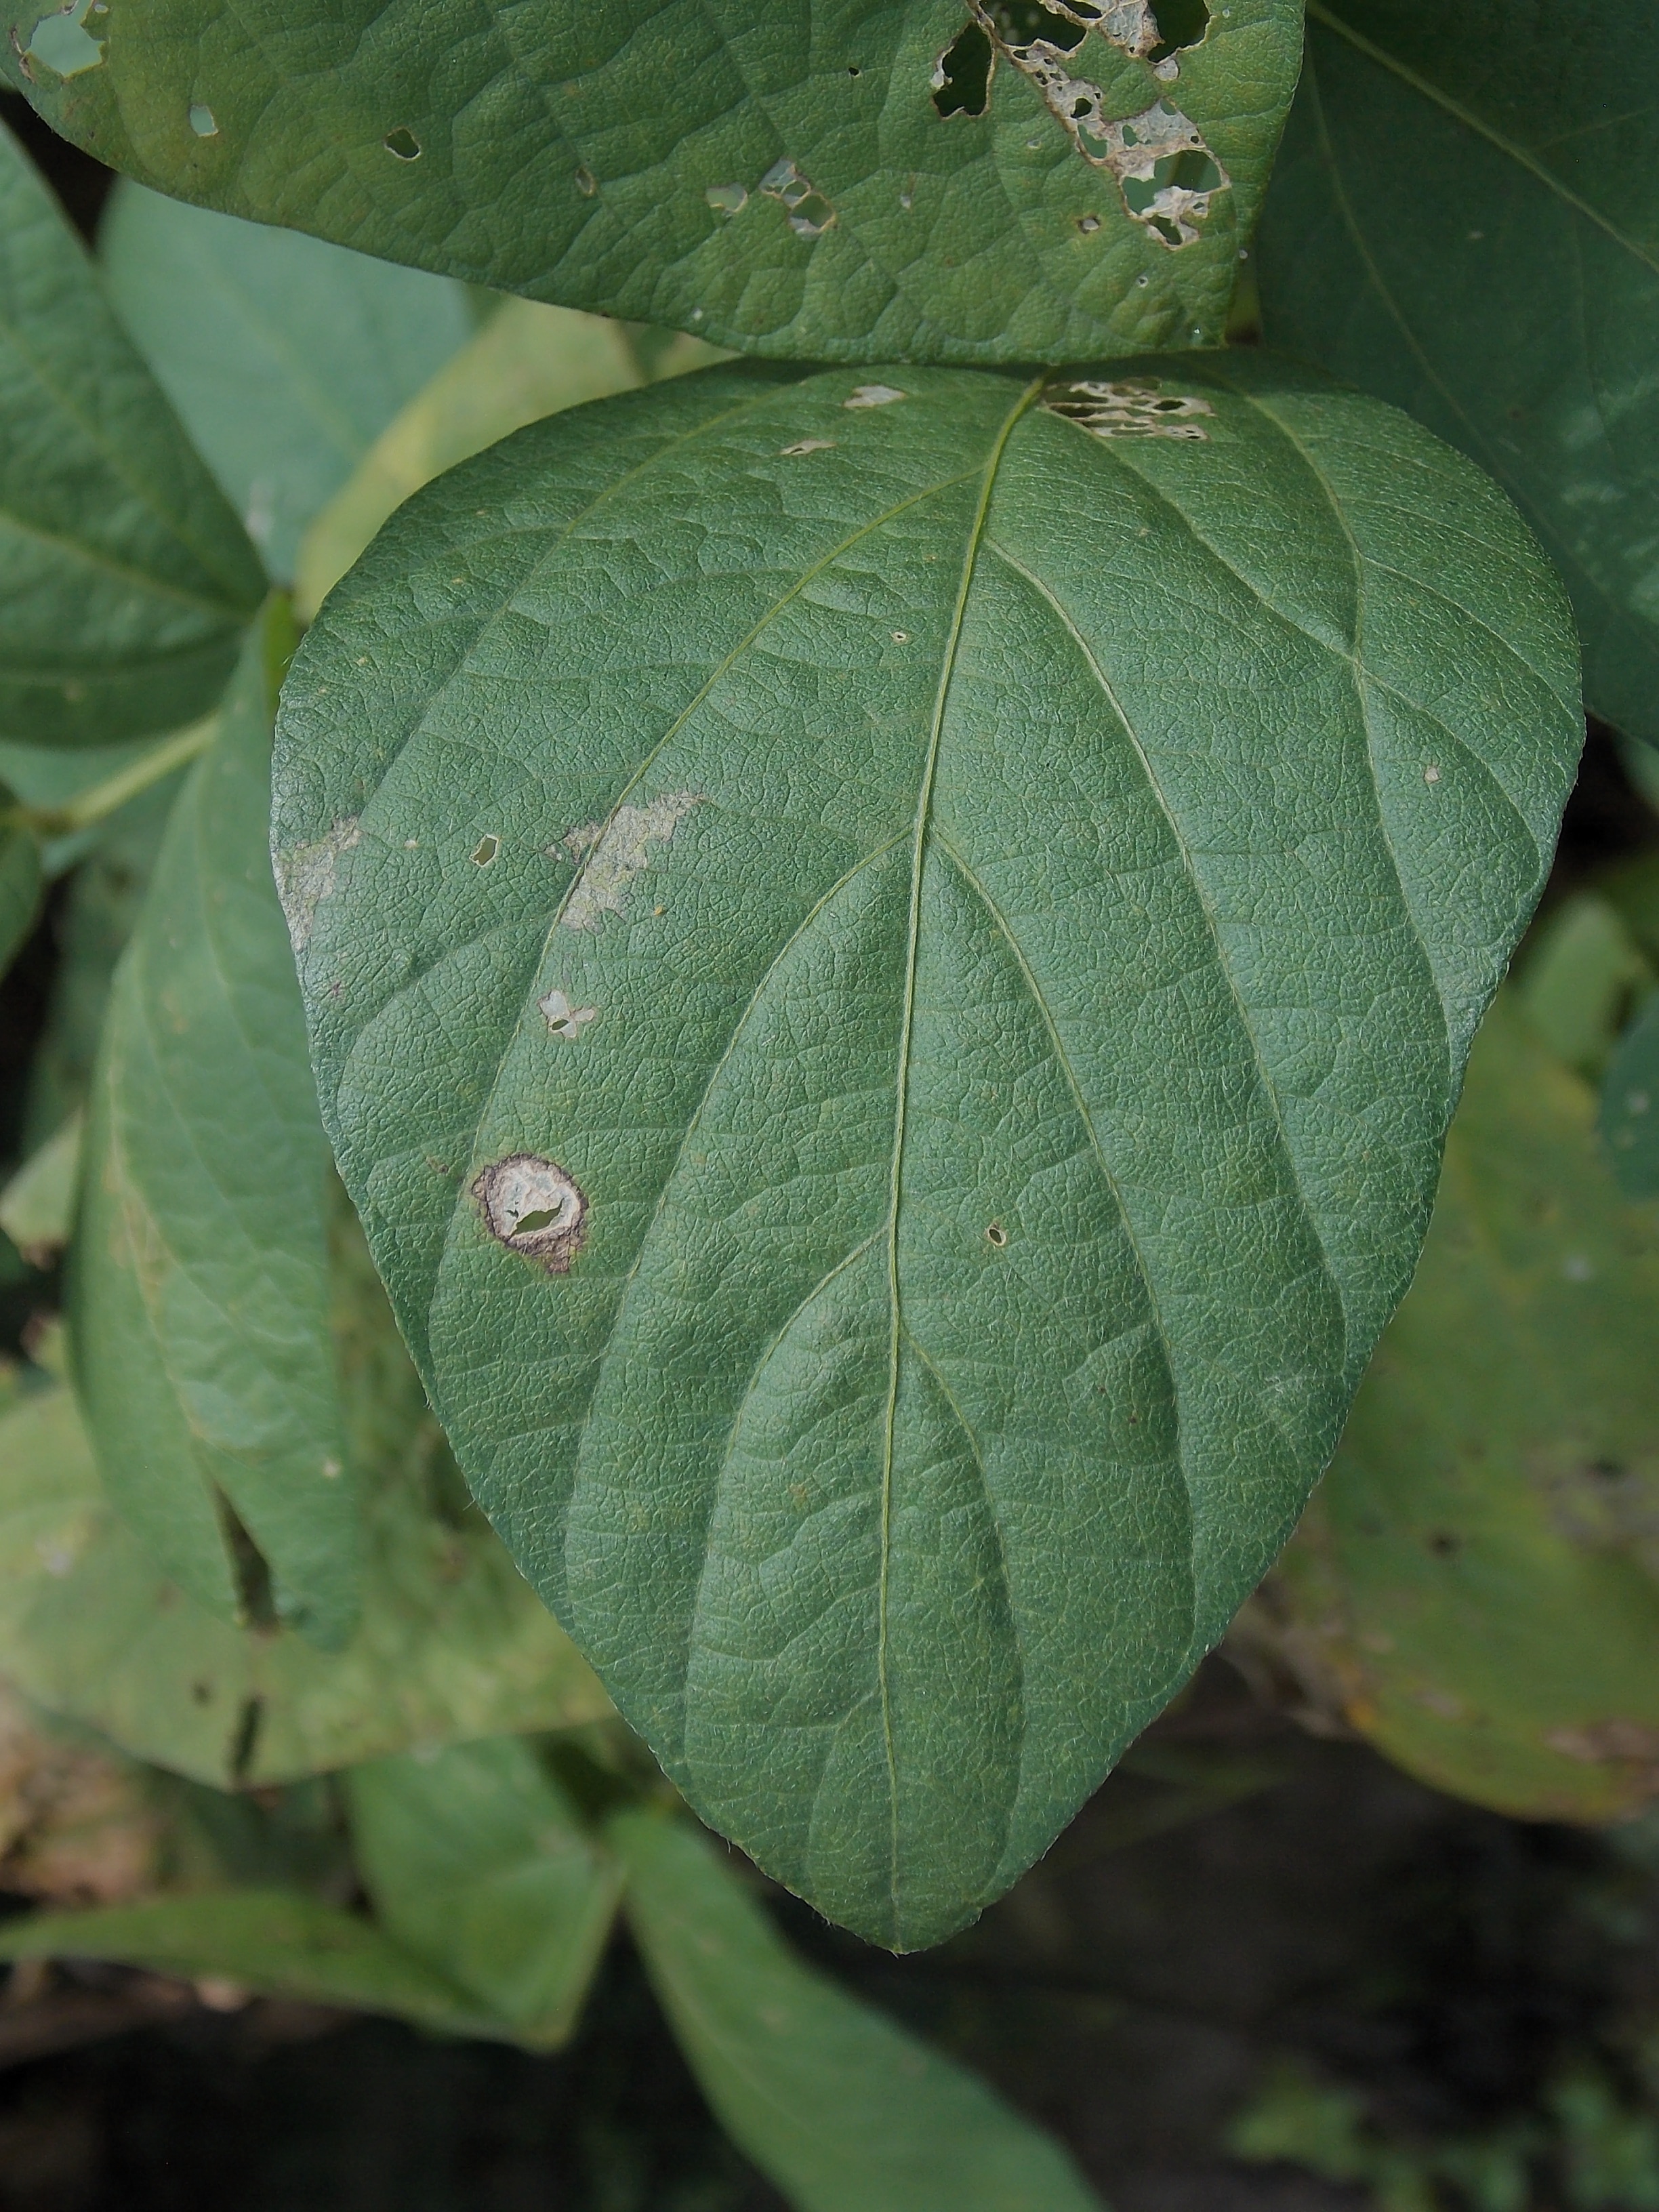
Label: Disease